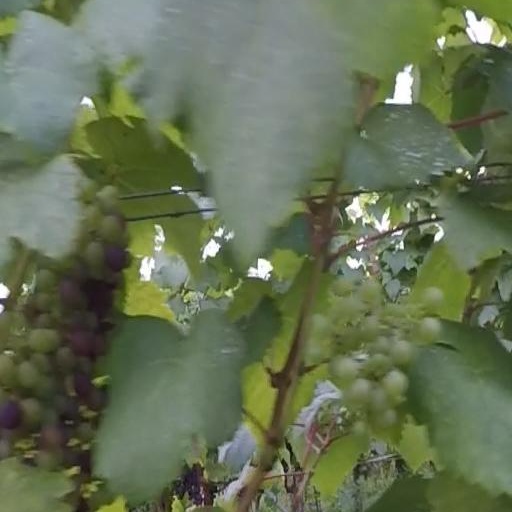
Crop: grape